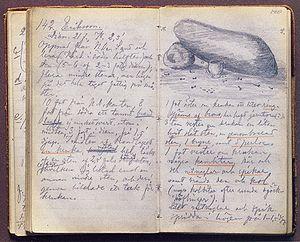
Birka et Hovgården sont deux sites de Suède formant un ensemble archéologique de l'âge des Vikings inscrit au patrimoine mondial de l'UNESCO, situés respectivement sur les îles de Björkö et Adelsö sur le lac Mälar, à environ 30 km de Stockholm.